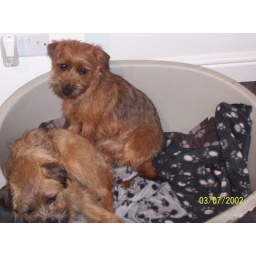
puppies in their bed